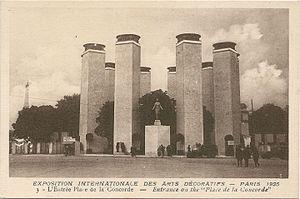
Exposition internationale des Arts décoratifs et industriels modernes de Paris en 1925.
La place de la Concorde, avec 8,64 hectares, est la plus grande place de Paris. Le nom aurait été choisi par le Directoire pour marquer la réconciliation des Français après les excès de la Terreur.